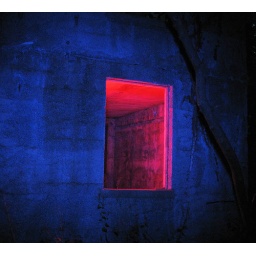
painting w/ light. blue and red filters flash.abandoned building near williamsburg , PA